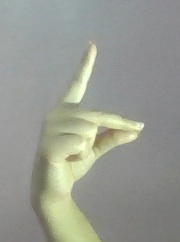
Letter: ta